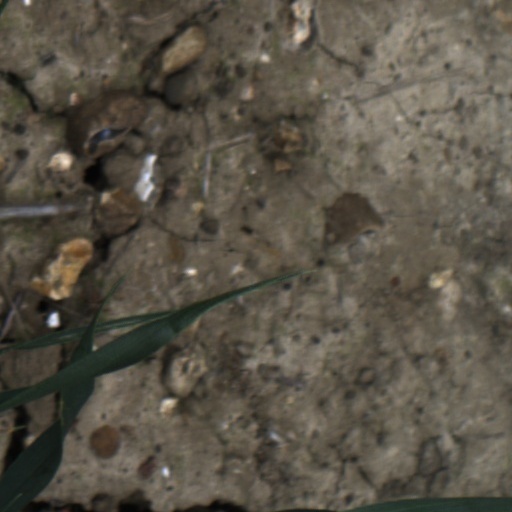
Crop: wheat